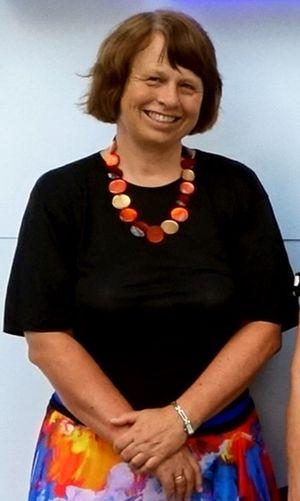
Cette page présente une chronologie de l'année 2018 dans le domaine de l'astronomie.
Les prix Kavli sont trois prix remis tous les deux ans pour souligner un travail scientifique exceptionnel dans l'un des trois domaines de l'astrophysique, des nanosciences et des neurosciences. Il a été créé en 2005 de façon conjointe par l'Académie norvégienne des sciences et des lettres, le ministère de l'Éducation norvégien et la Fondation Kavli, auxquels s'est ensuite ajoutée l'Union astronomique internationale. Chacun des prix consiste en un million de dollars américains, un parchemin et une médaille en or. Les premiers prix ont été remis à Oslo par le prince Haakon le 9 décembre 2008.
L’Union astronomique internationale est une association internationale non gouvernementale regroupant des astronomes professionnels à partir du niveau doctorat actifs dans la recherche professionnelle et dans l'éducation en astronomie. Son objectif est de coordonner les travaux des astronomes à travers le monde. Elle agit comme l'autorité reconnue internationalement pour la dénomination des corps célestes et des caractéristiques de surface de ces derniers.